Ace (military)

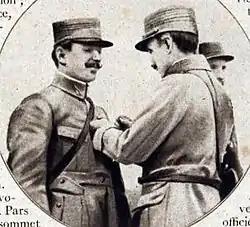
The "first French ace", Frenchman Adolphe Pégoud being awarded the "Croix de guerre". The term "ace" in relation to individual military success originated with French military propaganda of World War I.

Ace, when used in the context of military propaganda, denotes a successful military professional who has accumulated a meaningfully measurable statistic such as aircraft shot down, tanks destroyed, tonnage sunk, or a number of successful sniper shots. In a manner analogous to sport statistics, some military roles can be measured in terms of a quantifiable metric. Once said metric is established, military personnel (whether within the same force, in different forces, or in different eras) may be quantified versus the designated metric and compared in a tabular fashion. Such metrics may be used as a basis for military merit awards, such as Knight's Cross of the Iron Cross by setting an arbitrary threshold. Likewise, a designation of "ace" ("double ace", "triple ace", etc.) may be applied, such as 5 aircraft shot down.